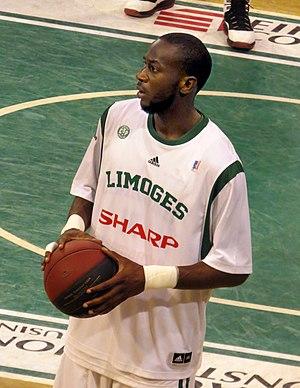
échauffement
Le Limoges Cercle Saint-Pierre, encore appelé Limoges CSP ou CSP, est un club de basket-ball français, créé en 1929 et basé à Limoges.
Nobel Boungou Colo, né le 26 avril 1988 à Brazzaville, est un joueur franco-congolais de basket-ball. Il évolue au poste d'ailier au Paris Basketball.